Aberforth Smaller Companies Trust

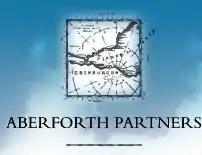
Previous Logo

Aberforth Smaller Companies Trust plc is a large British investment trust dedicated to investments in smaller companies.